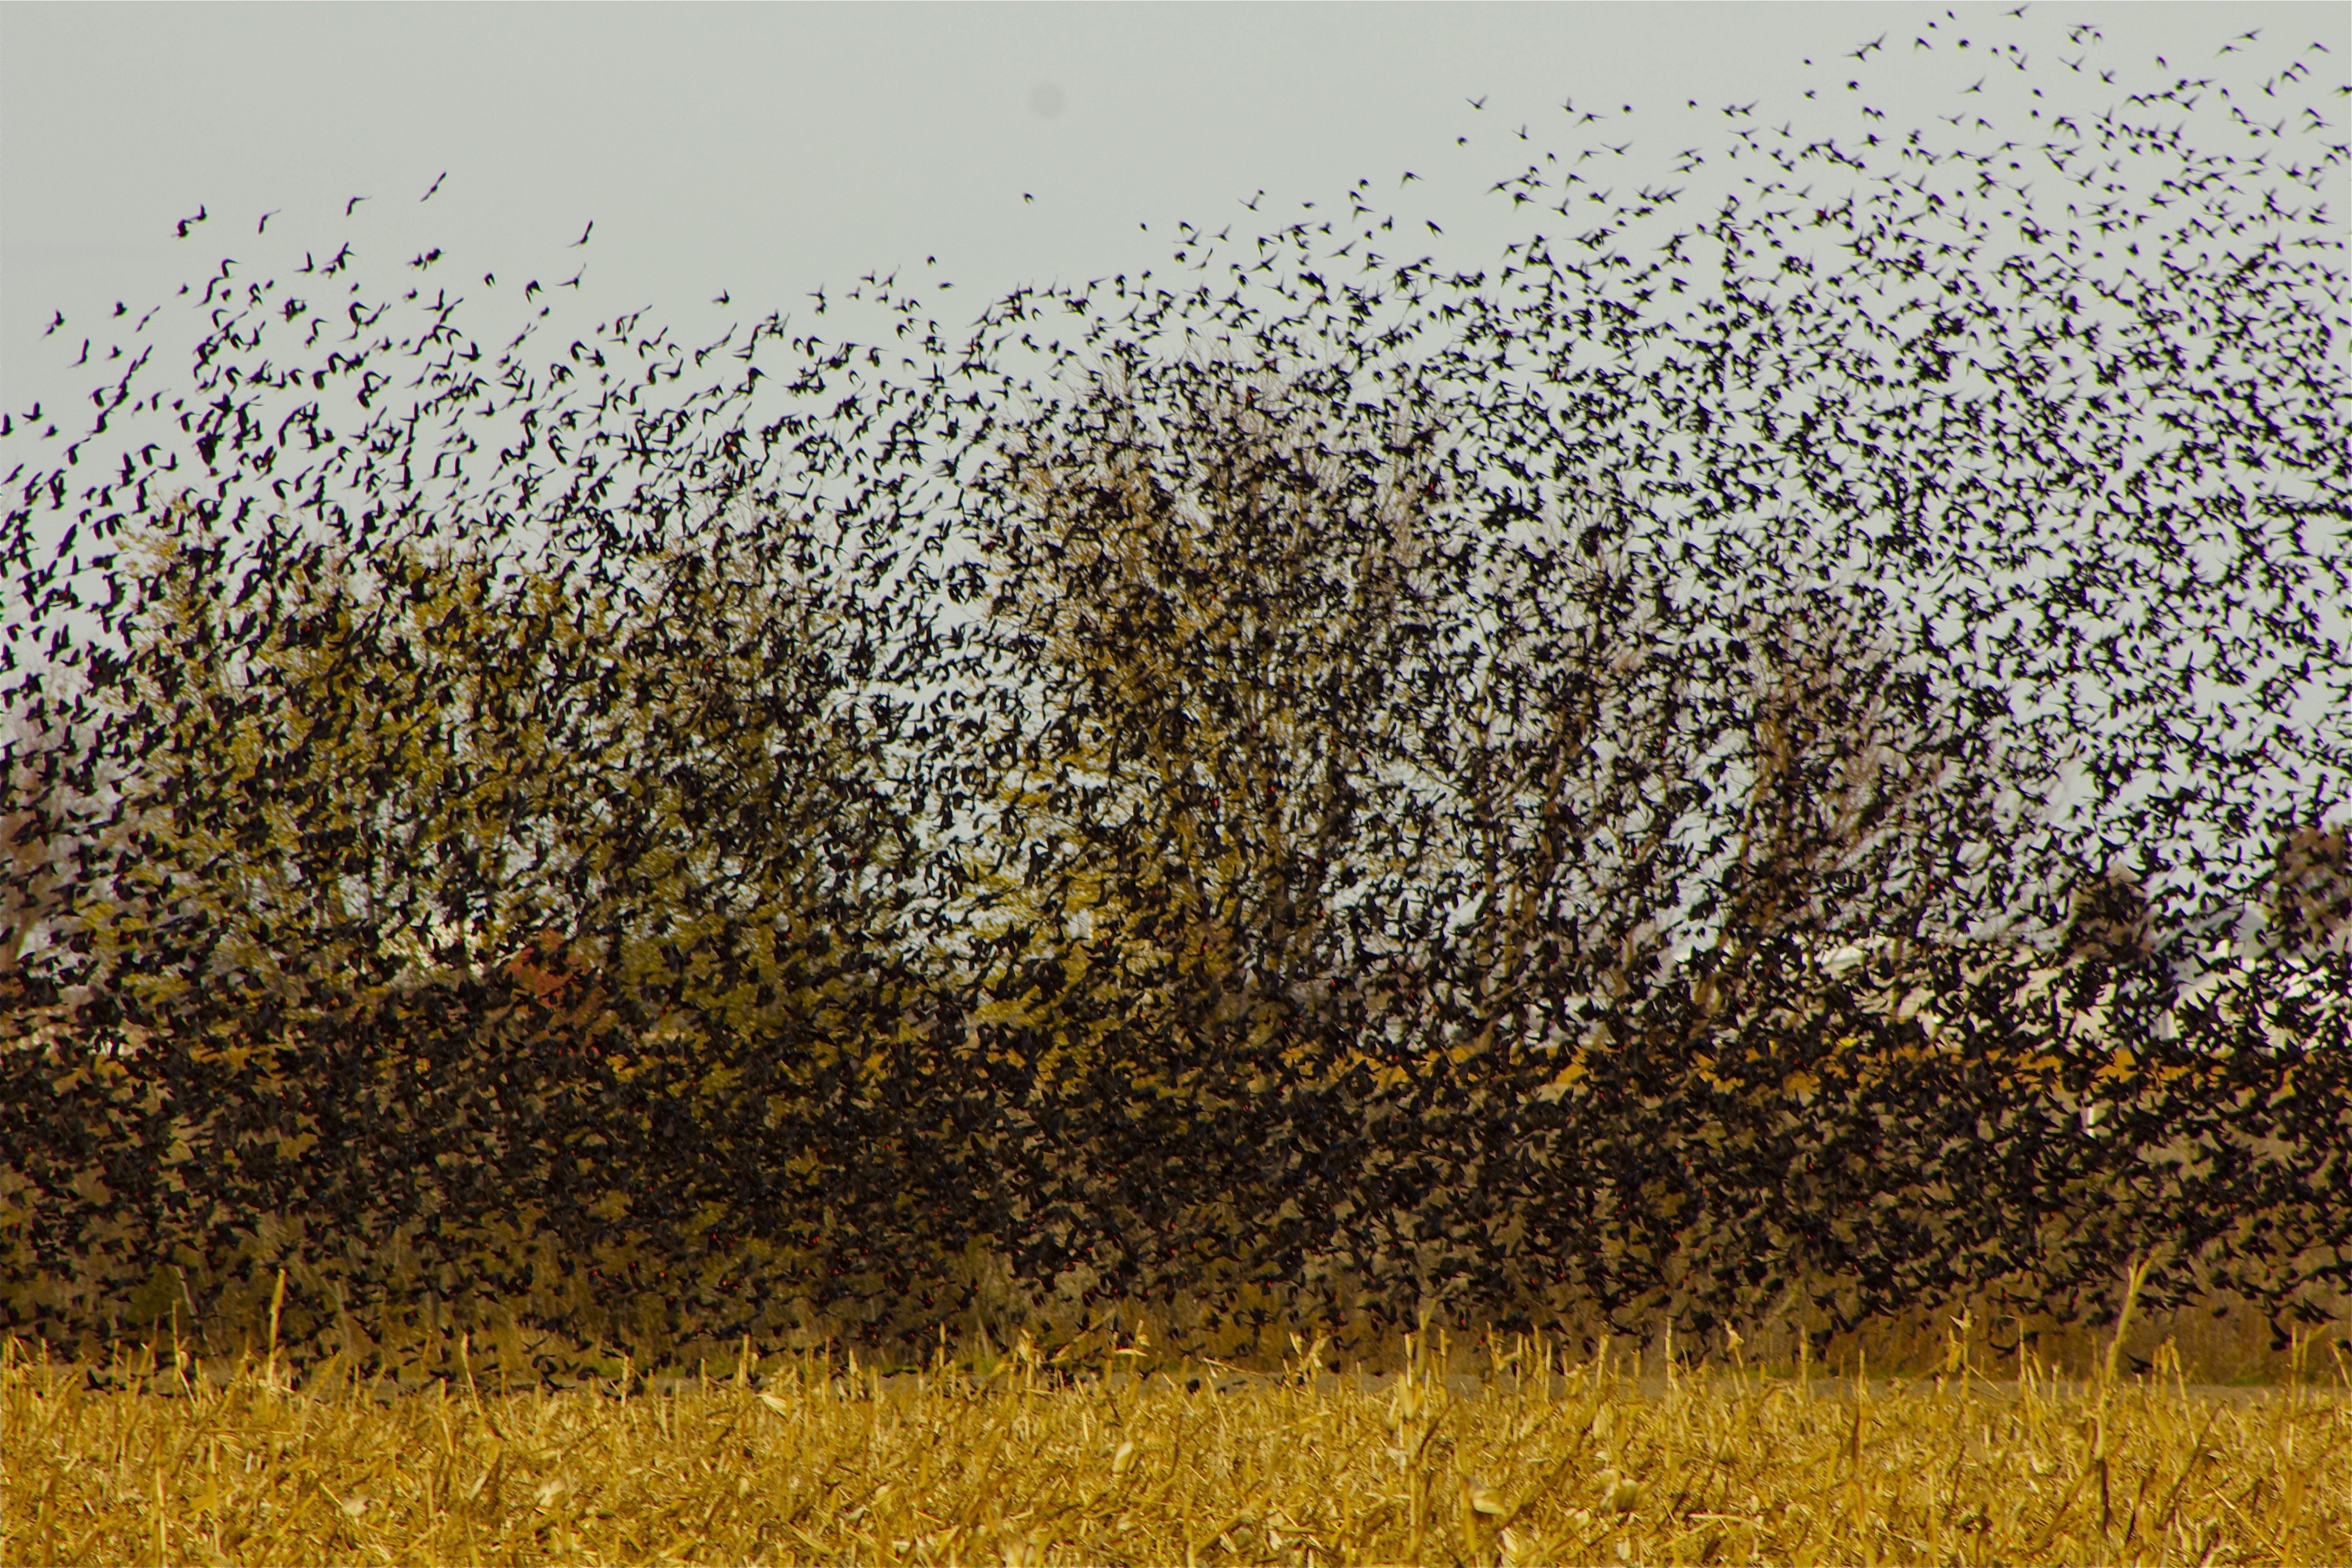
nature, grass, bird, wing, plant, field, prairie, air, morning, leaf, flower, flock, flying, crop, autumn, soil, agriculture, outdoors, blackbirds, ecosystem, bird silhouette, birds flying, grass family